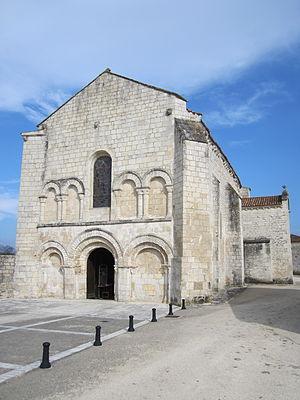
Église Notre-Dame-de-la-Nativité de Fontaines, Vendée (XIIe) This building is indexed in the Base Mérimée, a database of architectural heritage maintained by the French Ministry of Culture,
Fontaines est une ancienne commune française située dans le département de la Vendée en région Pays-de-la-Loire.